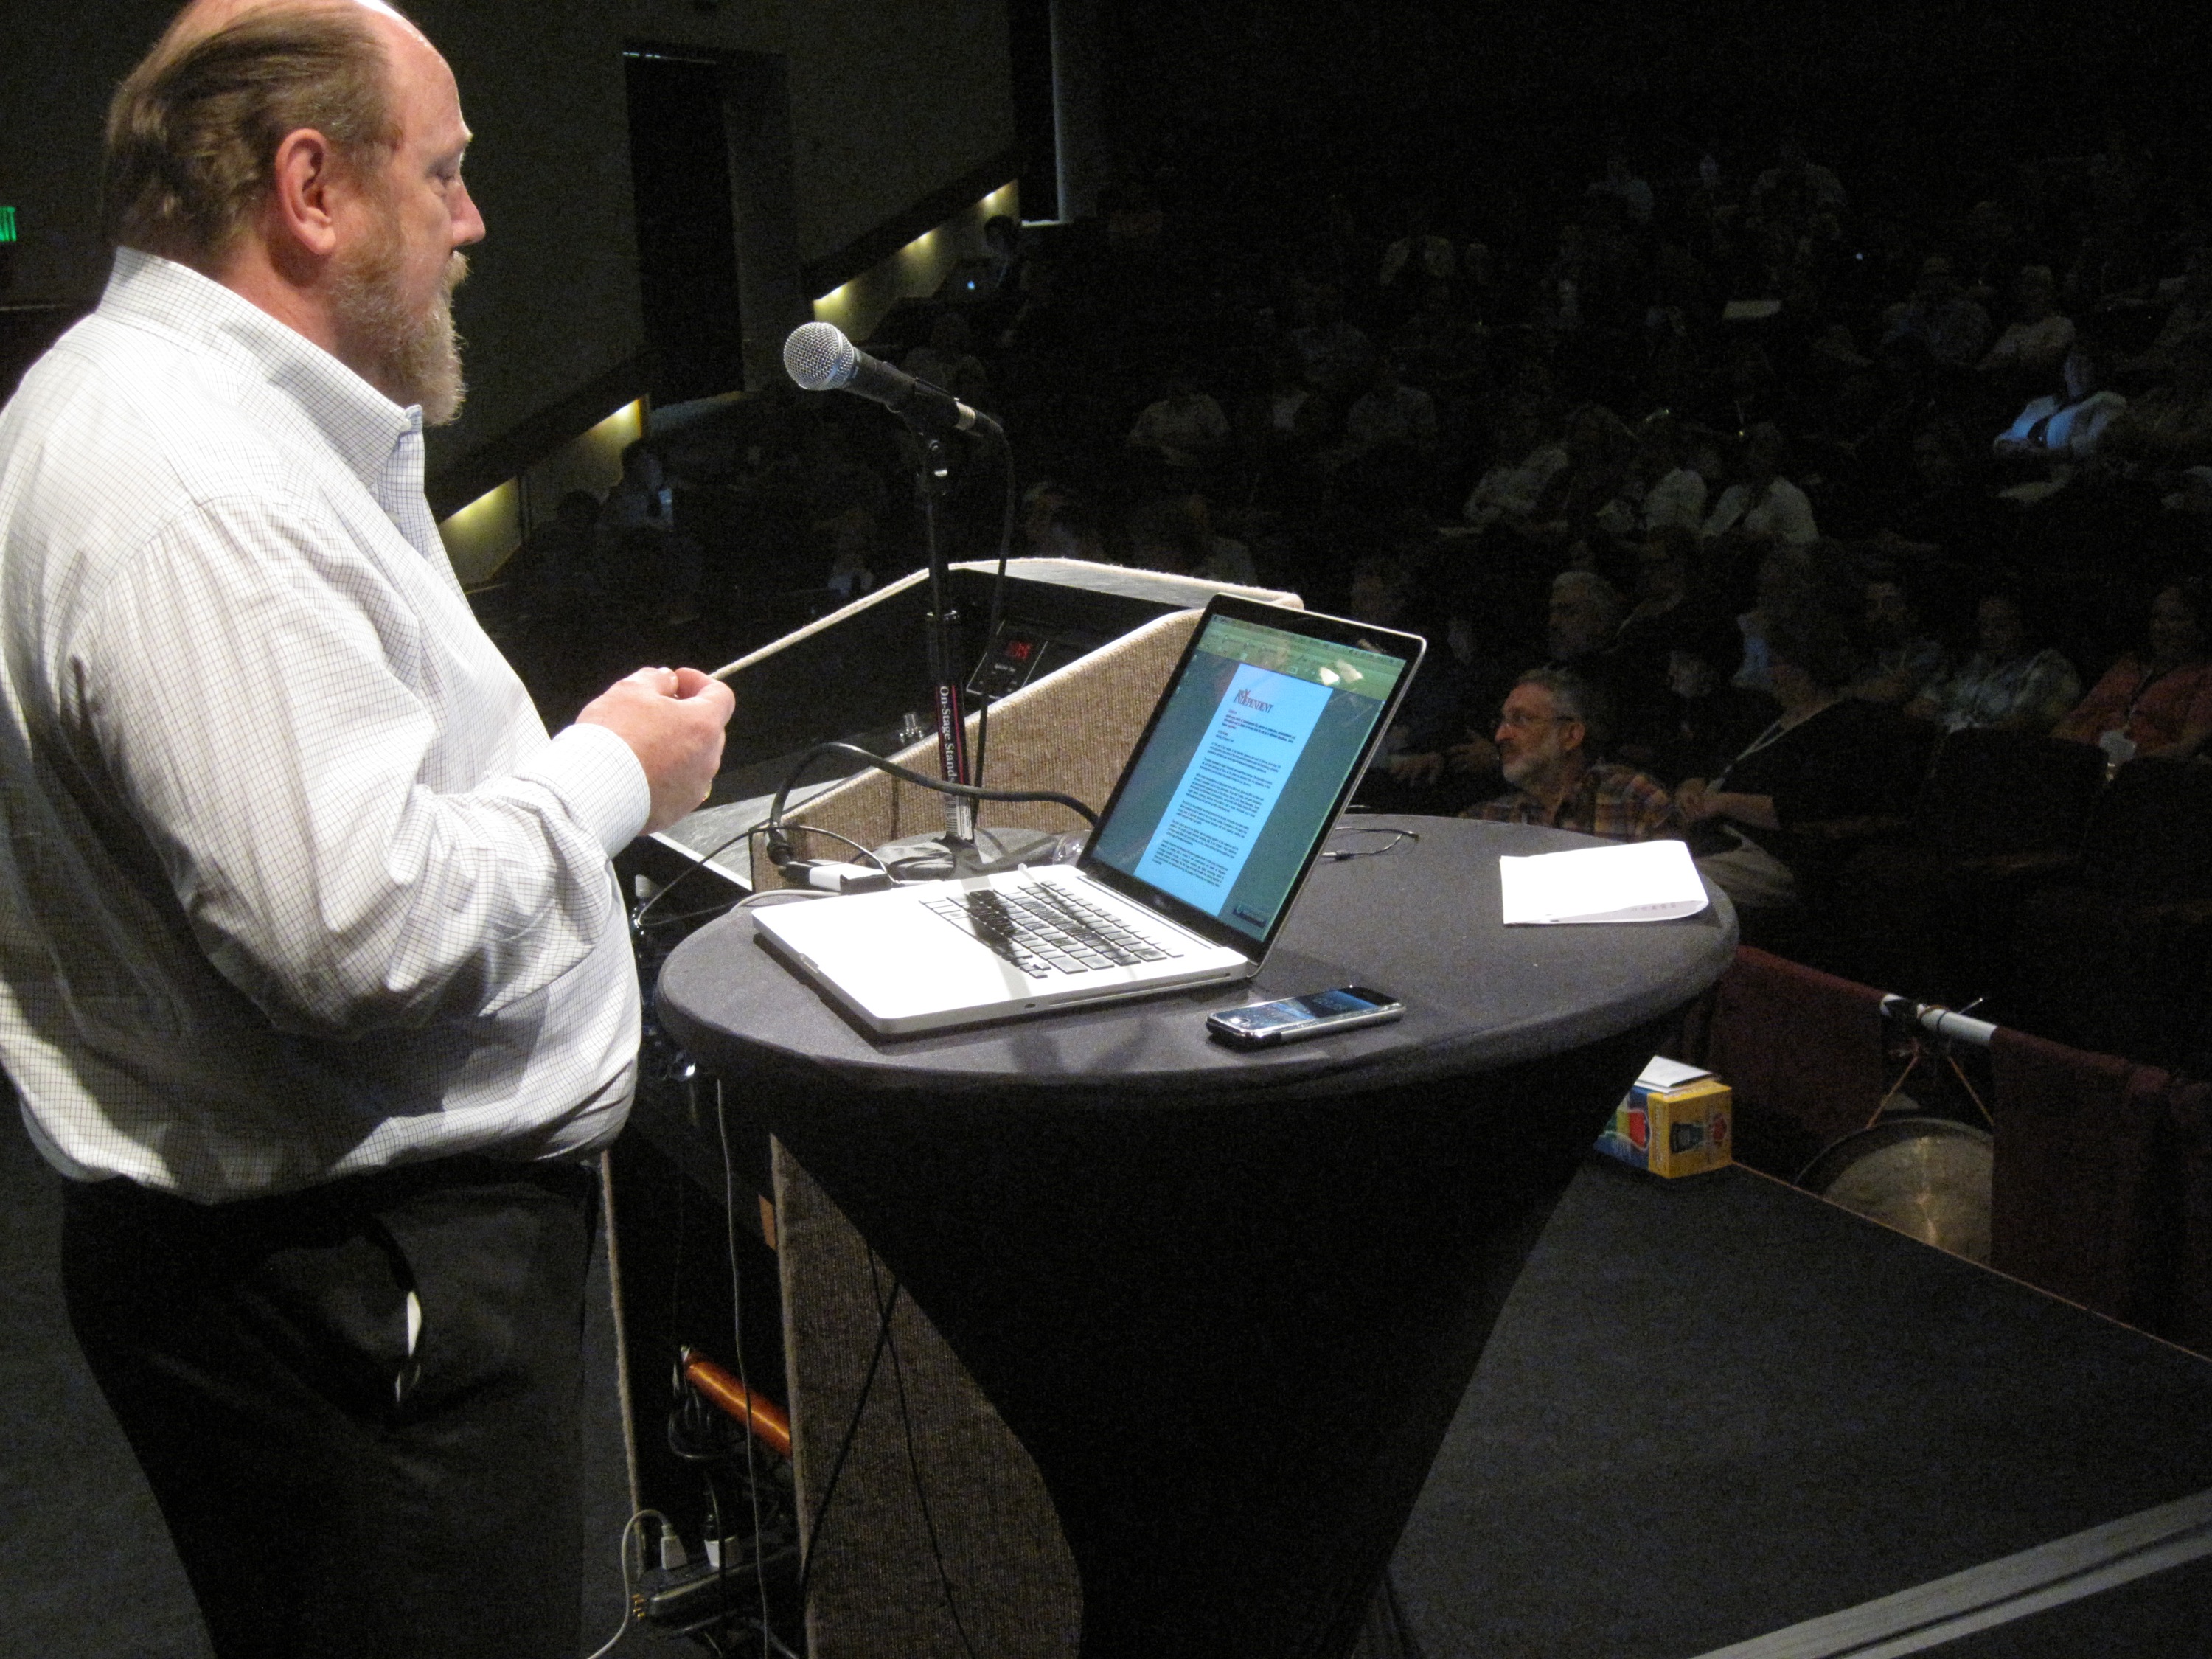
technology, recreation, audio, sound, monterey, nmc2009, audio equipment, electronic device